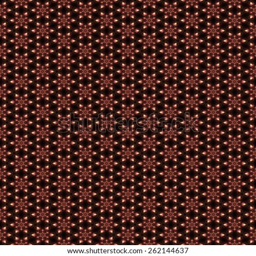
seamless pattern with abstract motif like a kaleidoscope